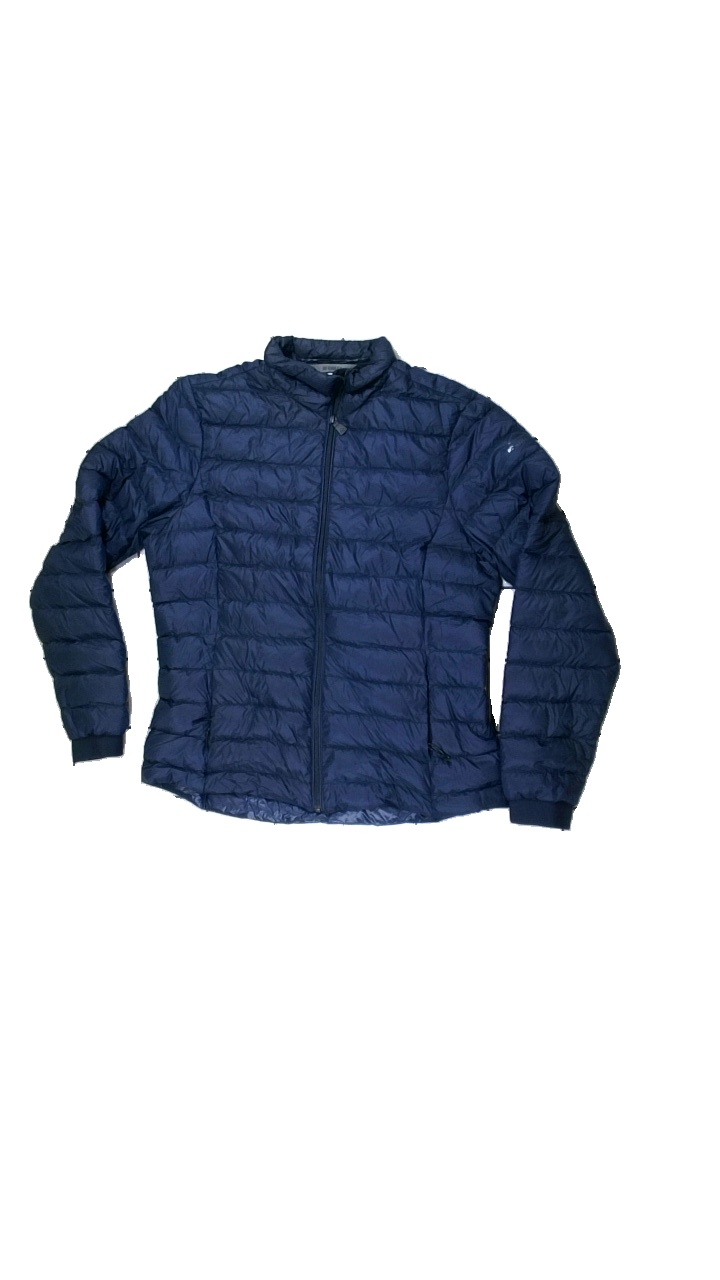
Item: Jacket (Ladies)
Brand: Mckinley (intersport)
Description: Blue spring jacket
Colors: Blue
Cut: Regular
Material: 100% nylon
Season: Spring
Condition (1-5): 2
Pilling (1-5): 5
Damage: Make-up stain
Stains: Major
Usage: Export
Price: <50